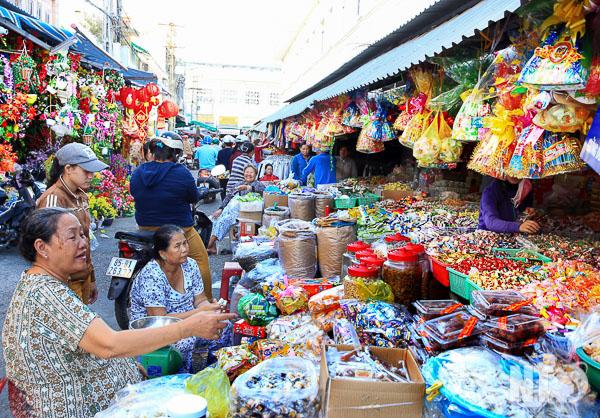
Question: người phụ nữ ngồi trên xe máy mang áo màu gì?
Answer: người phụ nữ ngồi trên xe máy mang áo màu tím